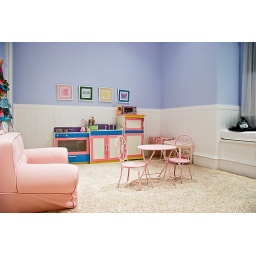
Attached playroom with walk in toy closet and window seat